Eustreptospondylus

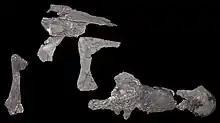
Skull fragments, NHM

Sadleir et al. (2008) established several traits that distinguish "Eustreptospondylus" from its direct relatives. In the corner of the lacrimal a shallow depression is present, which is pierced by a smaller foramen. The descending branch of the postorbital has a groove in its outer rear corner. The outer side of the squamosal has a well-developed drooping flange covering, in side view, the upper rear part of the lateral temporal fenestra. The tenth neck vertebra has a clear depression on its front underside. The neck and dorsal vertebrae are not keeled. In 2012 Matthew Carrano added to these traits. The peduncle of the ilium to which the pubic bone is attached, is as transversely wide as it is long from front to rear. With the rear blade of the ilium, the lower edge of the outer blade side is turned upwards to an almost horizontal position, creating and denuding over its total length a bone surface, the "brevis shelf", forming the internal face of the inner blade side — this shelf with dinosaurs functions as an attachment area for a tail muscle, the "Musculus caudofemoralis brevis".